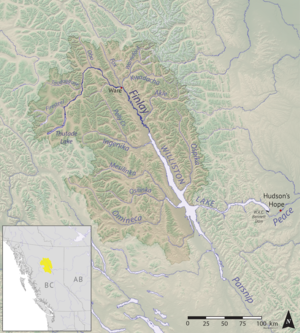
La rivière Finlay est une rivière de 402 kilomètres de long située dans le centre-nord de la Colombie-Britannique. Elle coule depuis le lac Thutade dans les Montagnes Omineca jusqu'au lac Williston, qui est la retenue d'eau formée par le Barrage W. A. C. Bennett sur la rivière de la Paix depuis 1968. Avant cela, la rivière Finlay rejoignait la rivière Parnship pour former la rivière de la Paix. La source de la rivière Finlay, le lac Thutade, est considérée comme la source ultime du fleuve Mackenzie.